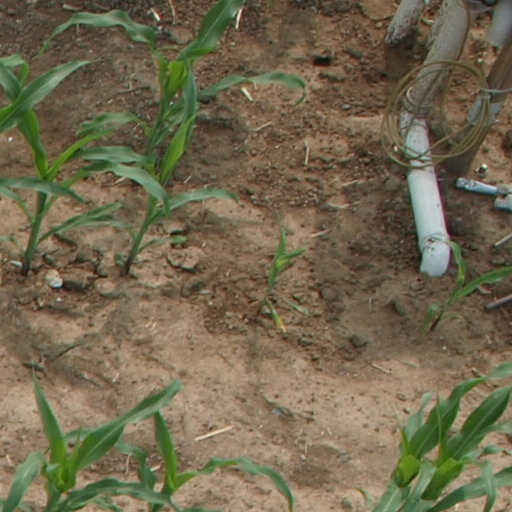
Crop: maize; corn